Craven Street

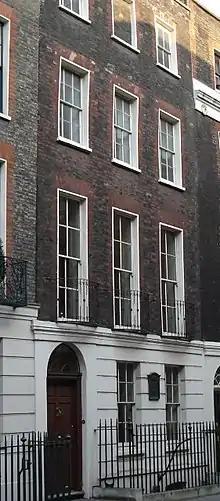
Benjamin Franklin's House, Craven Street, London

Craven Street runs from The Strand in the north to Northumberland Avenue in the south. Corner House Street and Hungerford Lane join Craven Street in the north and halfway along Craven Street it is crossed by Craven Passage which is pedestrian only and joins Craven Street to Northumberland Street and Hungerford Lane. Hungerford Lane rejoins Craven Street at its southern end.